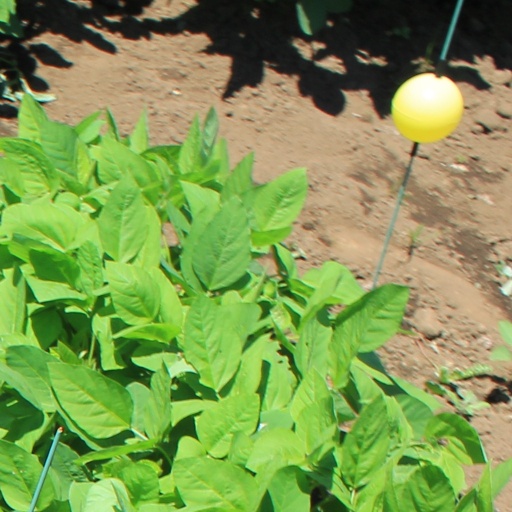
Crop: soybean